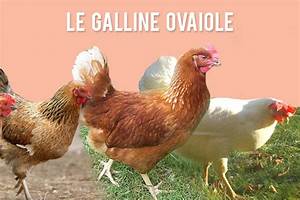
Label: chicken